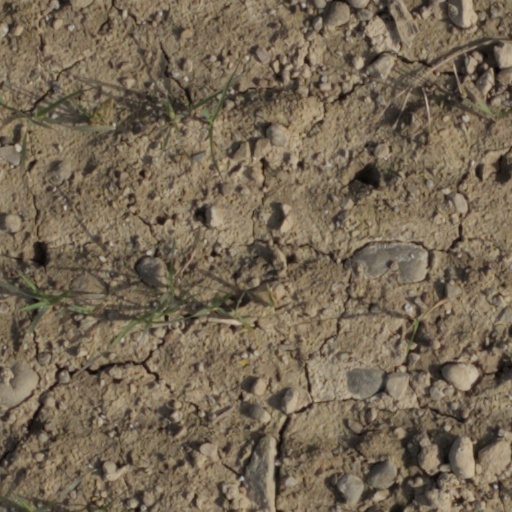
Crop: wheat